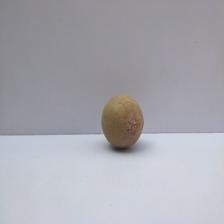
Size: Small